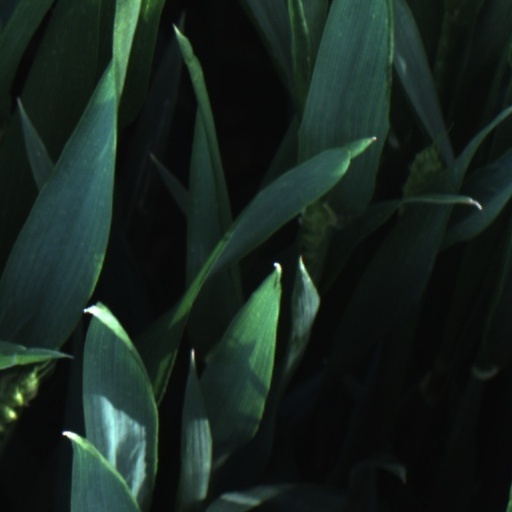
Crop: wheat